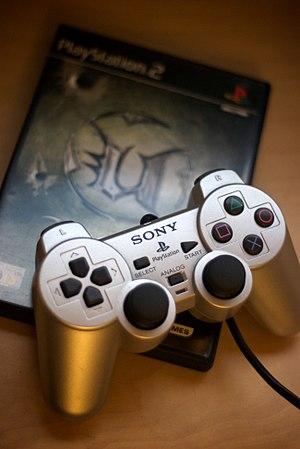
Unreal Tournament est un jeu vidéo de tir à la première personne développé par Epic Games et Digital Extremes et publié par GT Interactive sur PC le 26 novembre 1999 aux États-Unis et à partir de décembre 1999 en Europe. Le jeu a également été publié sur Linux en 1999, puis sur Macintosh par MacSoft Games le 17 janvier 2000. Le jeu a enfin été publié par Infogrames sur PlayStation 2 le 26 octobre 2000 et sur Dreamcast le 14 mars 2001. Unreal Tournament se déroule dans un univers de science-fiction dans lequel le joueur incarne un combattant participant à un tournoi de combats à mort. Son mode solo rompt avec les jeux de tir subjectif classique en se focalisant sur des affrontements contre des bots dans différents modes de jeu comme les matchs à mort, la capture du drapeau, la domination ou l'assaut.